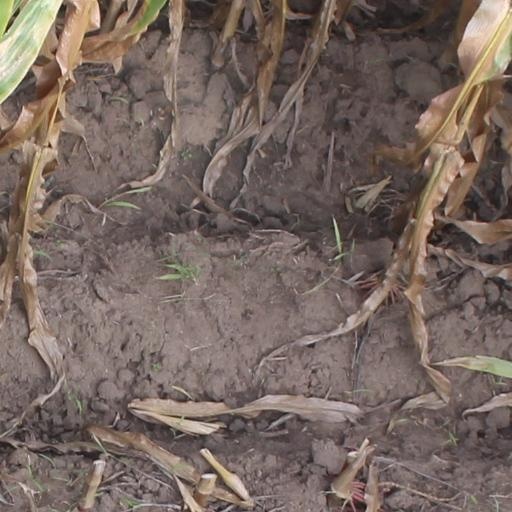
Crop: maize; corn